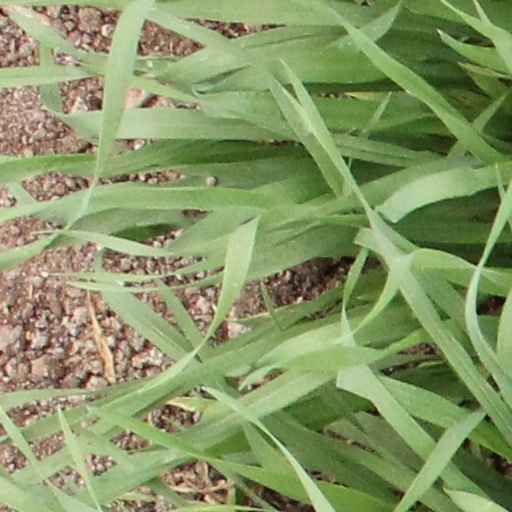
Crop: wheat